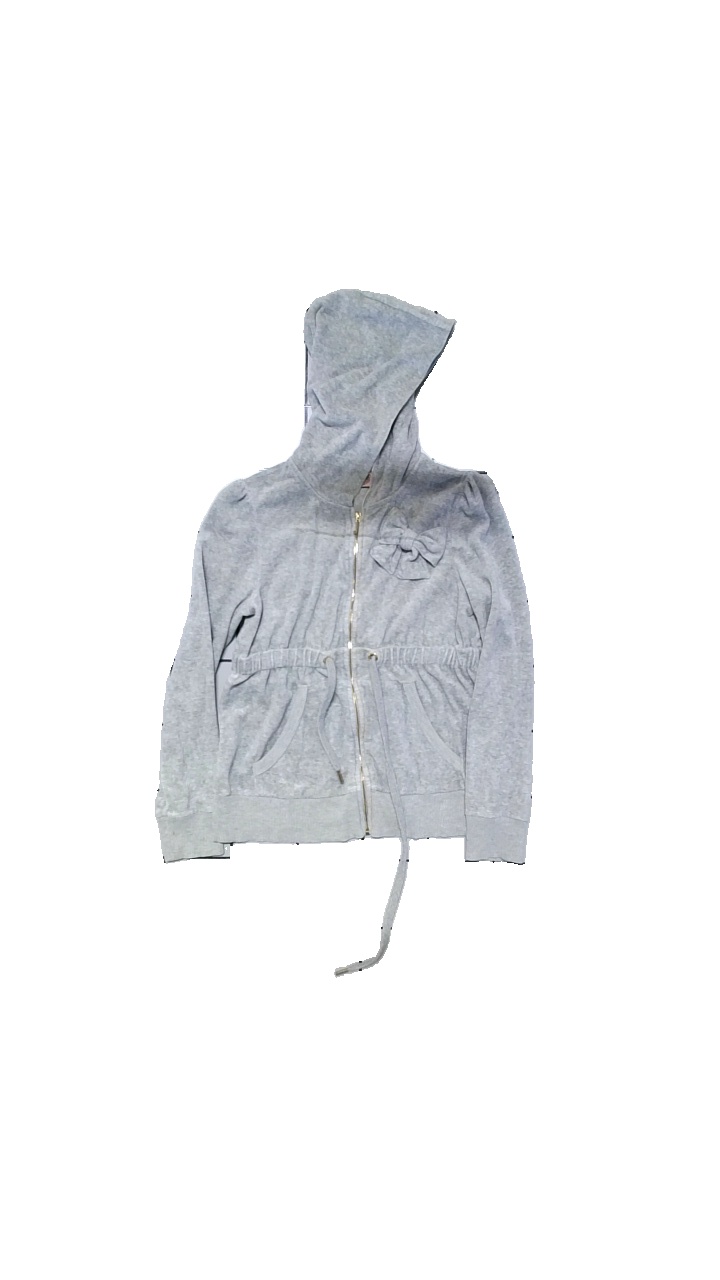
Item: Hoodie (Ladies)
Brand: Juicy Couture
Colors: Grey
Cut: Regular
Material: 80% cotton, 20% elastane
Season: All
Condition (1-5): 4
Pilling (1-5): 5
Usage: Reuse
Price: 150-250